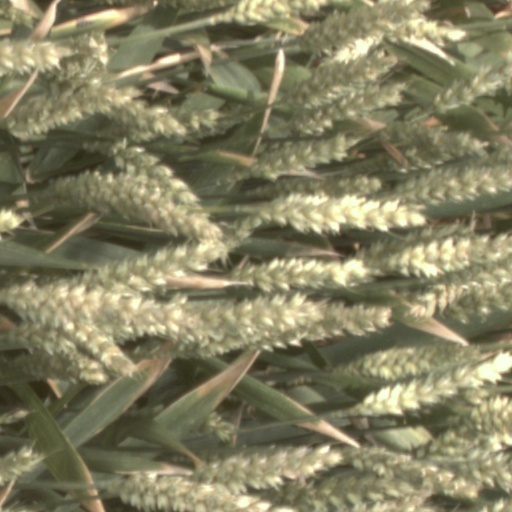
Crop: wheat